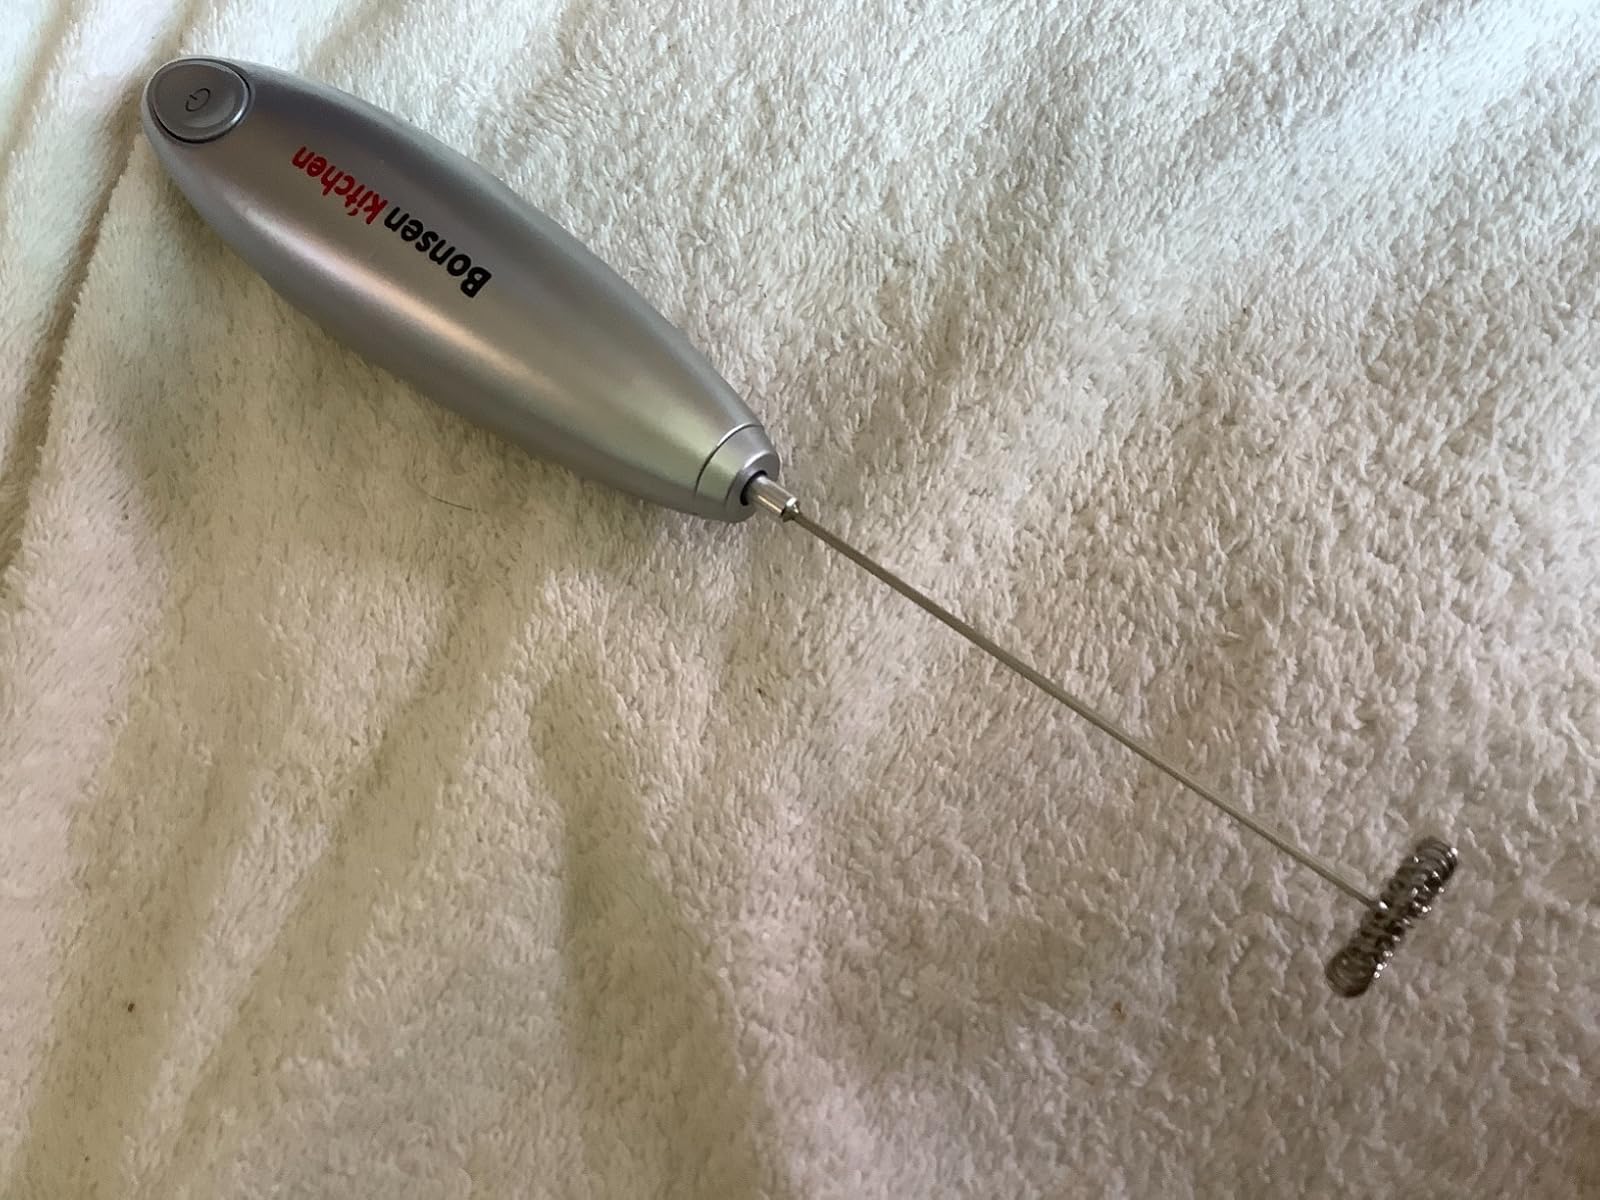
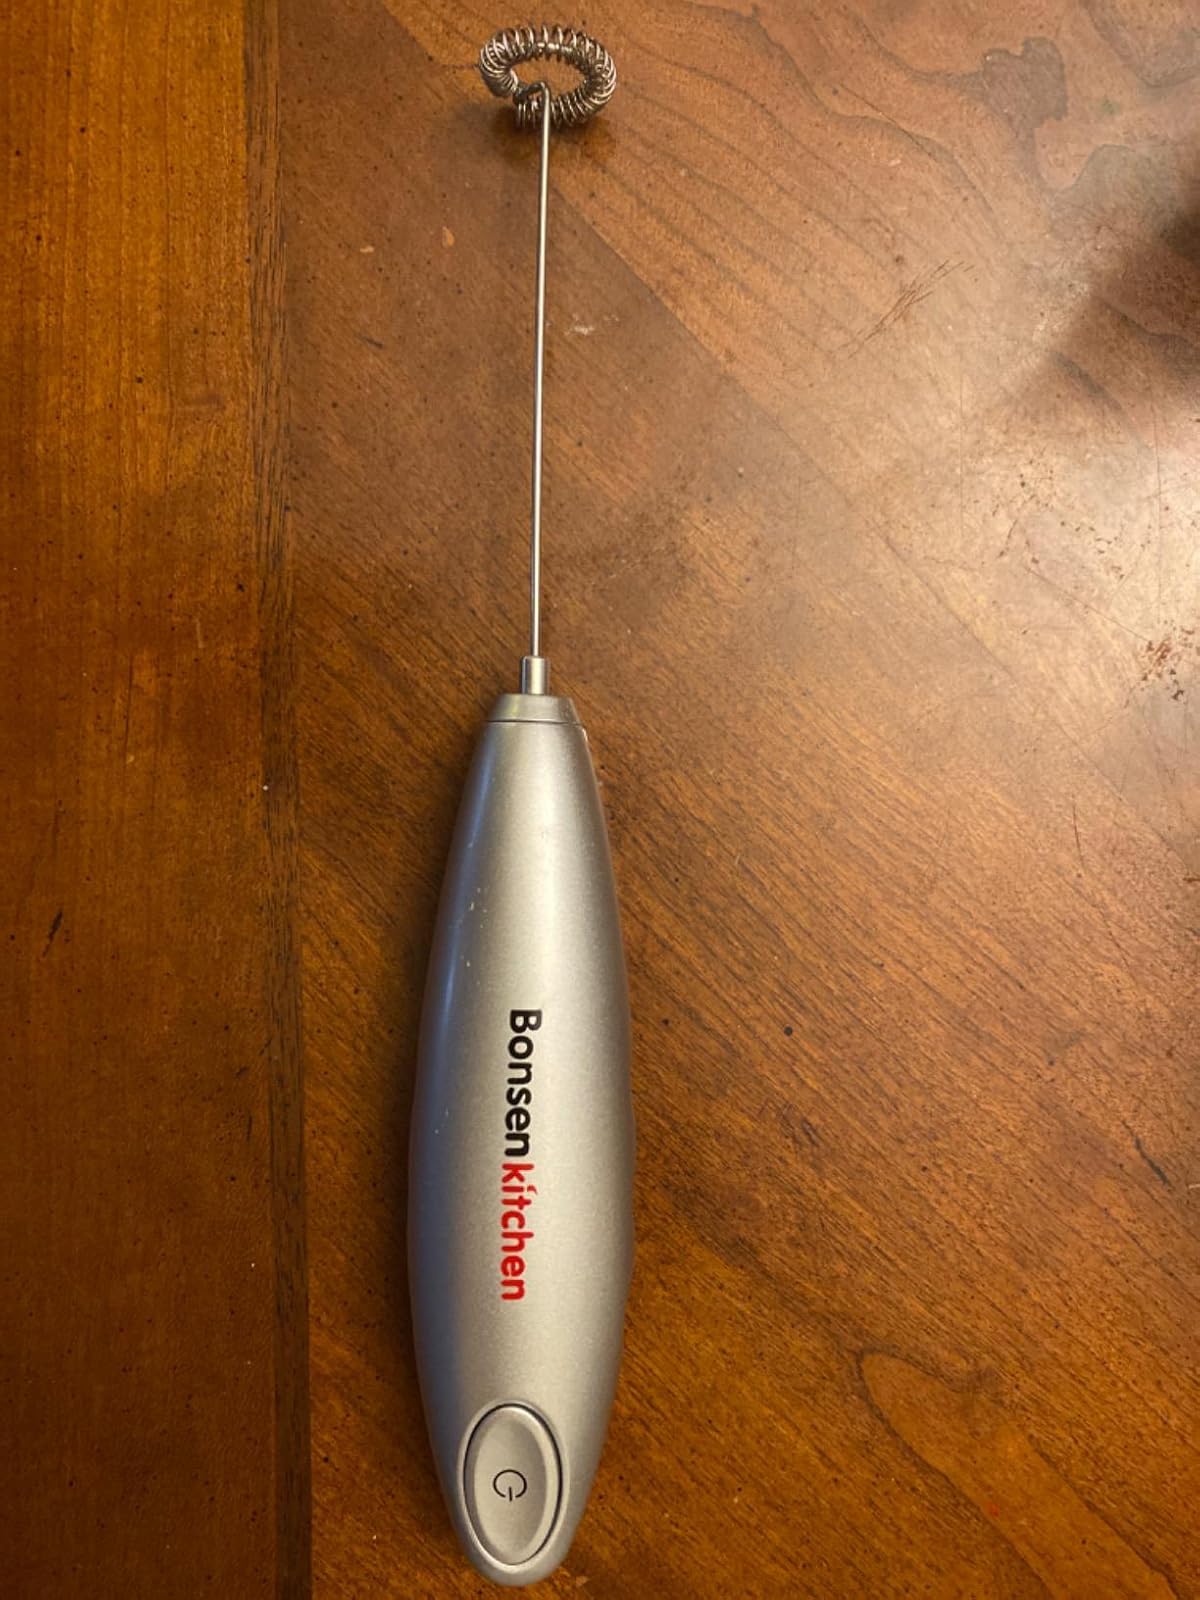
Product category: items_mixer
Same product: yes